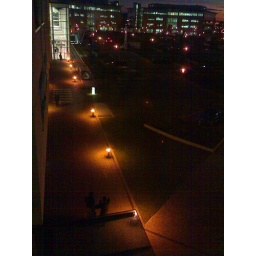
View out of the office window a few moments ago. The cameraphone really can't hack exposure in low light.